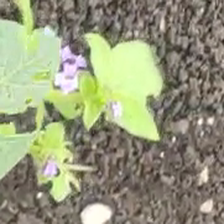
Weed species: Lamber_Quarter_plant(Chenopodium )